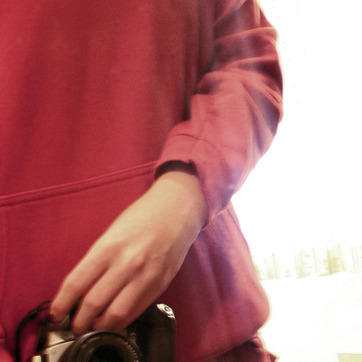
Material: skin